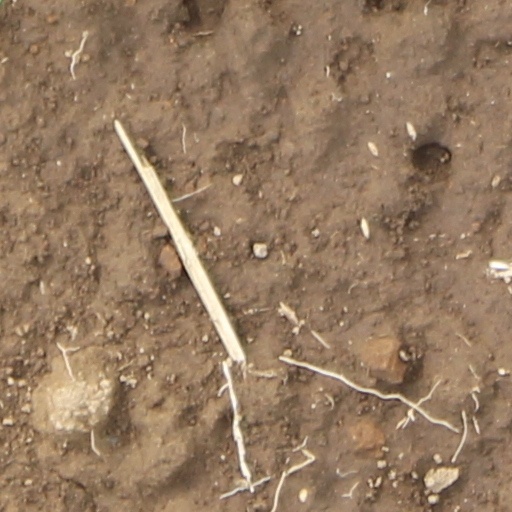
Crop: wheat